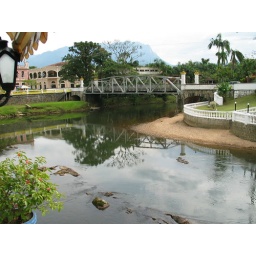
bridge over the Nhundiaquara river in Morretes